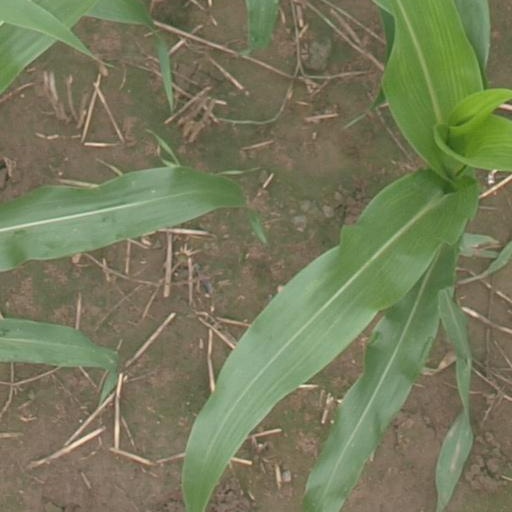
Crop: maize; corn